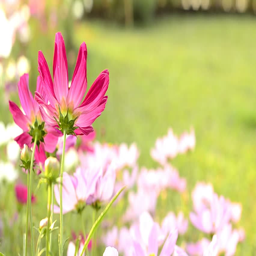
pink flowers in a garden